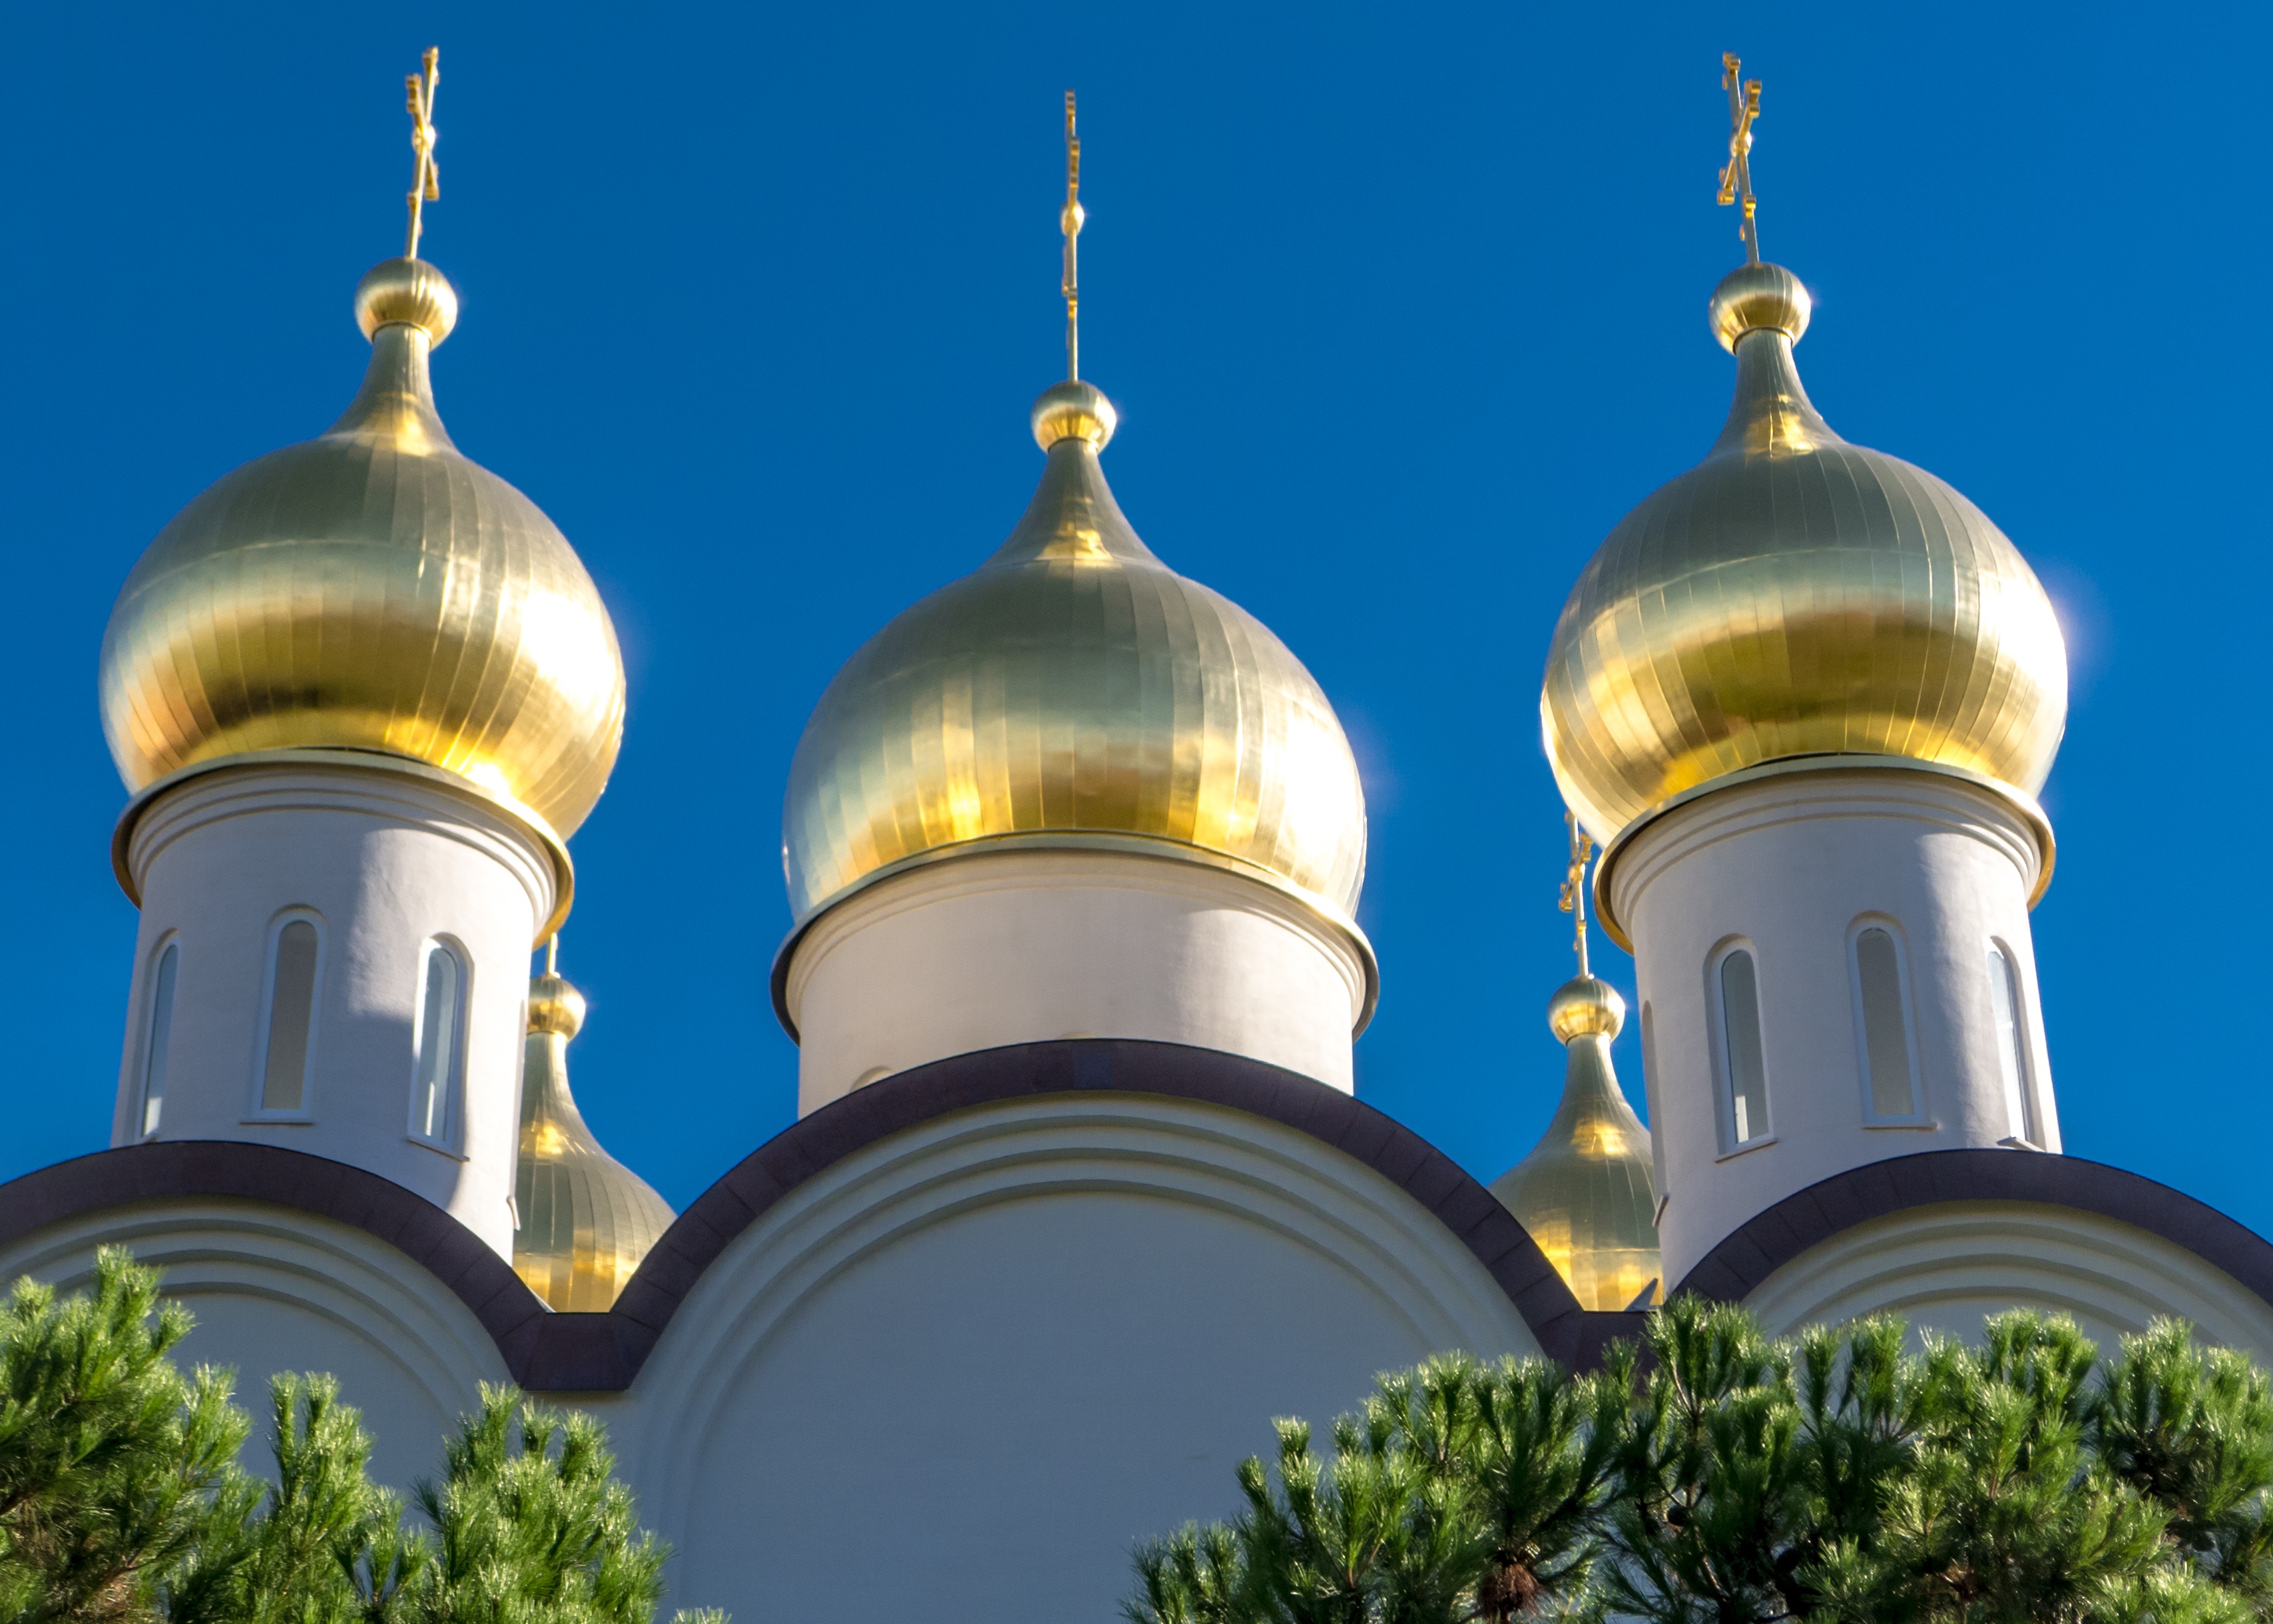
architecture, building, city, tower, religion, church, cathedral, place of worship, gold, monastery, madrid, christianity, cruz, moscow, orthodox, parish, dome, russia